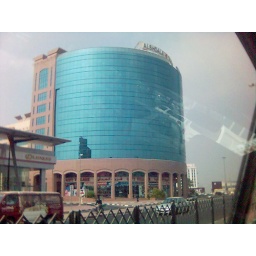
A random building in dubai. Buildings with lots of glasses is a common. scene over there.